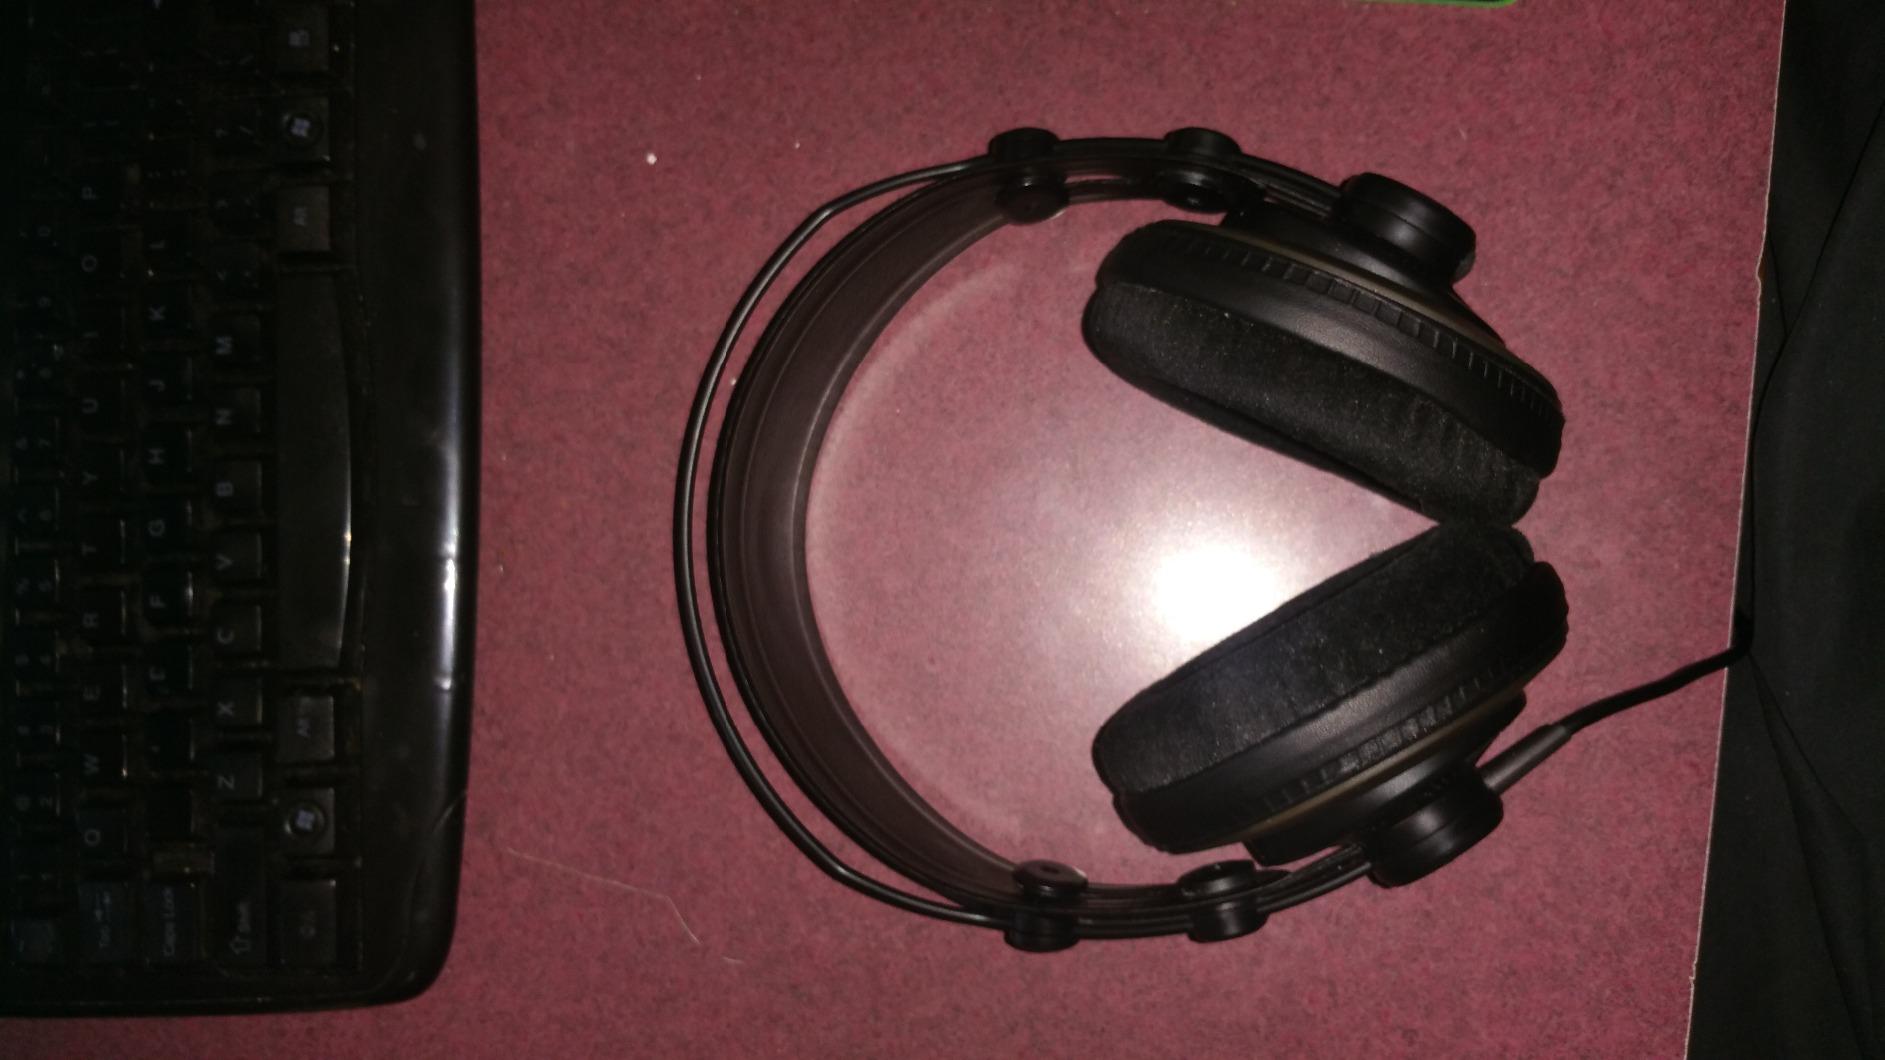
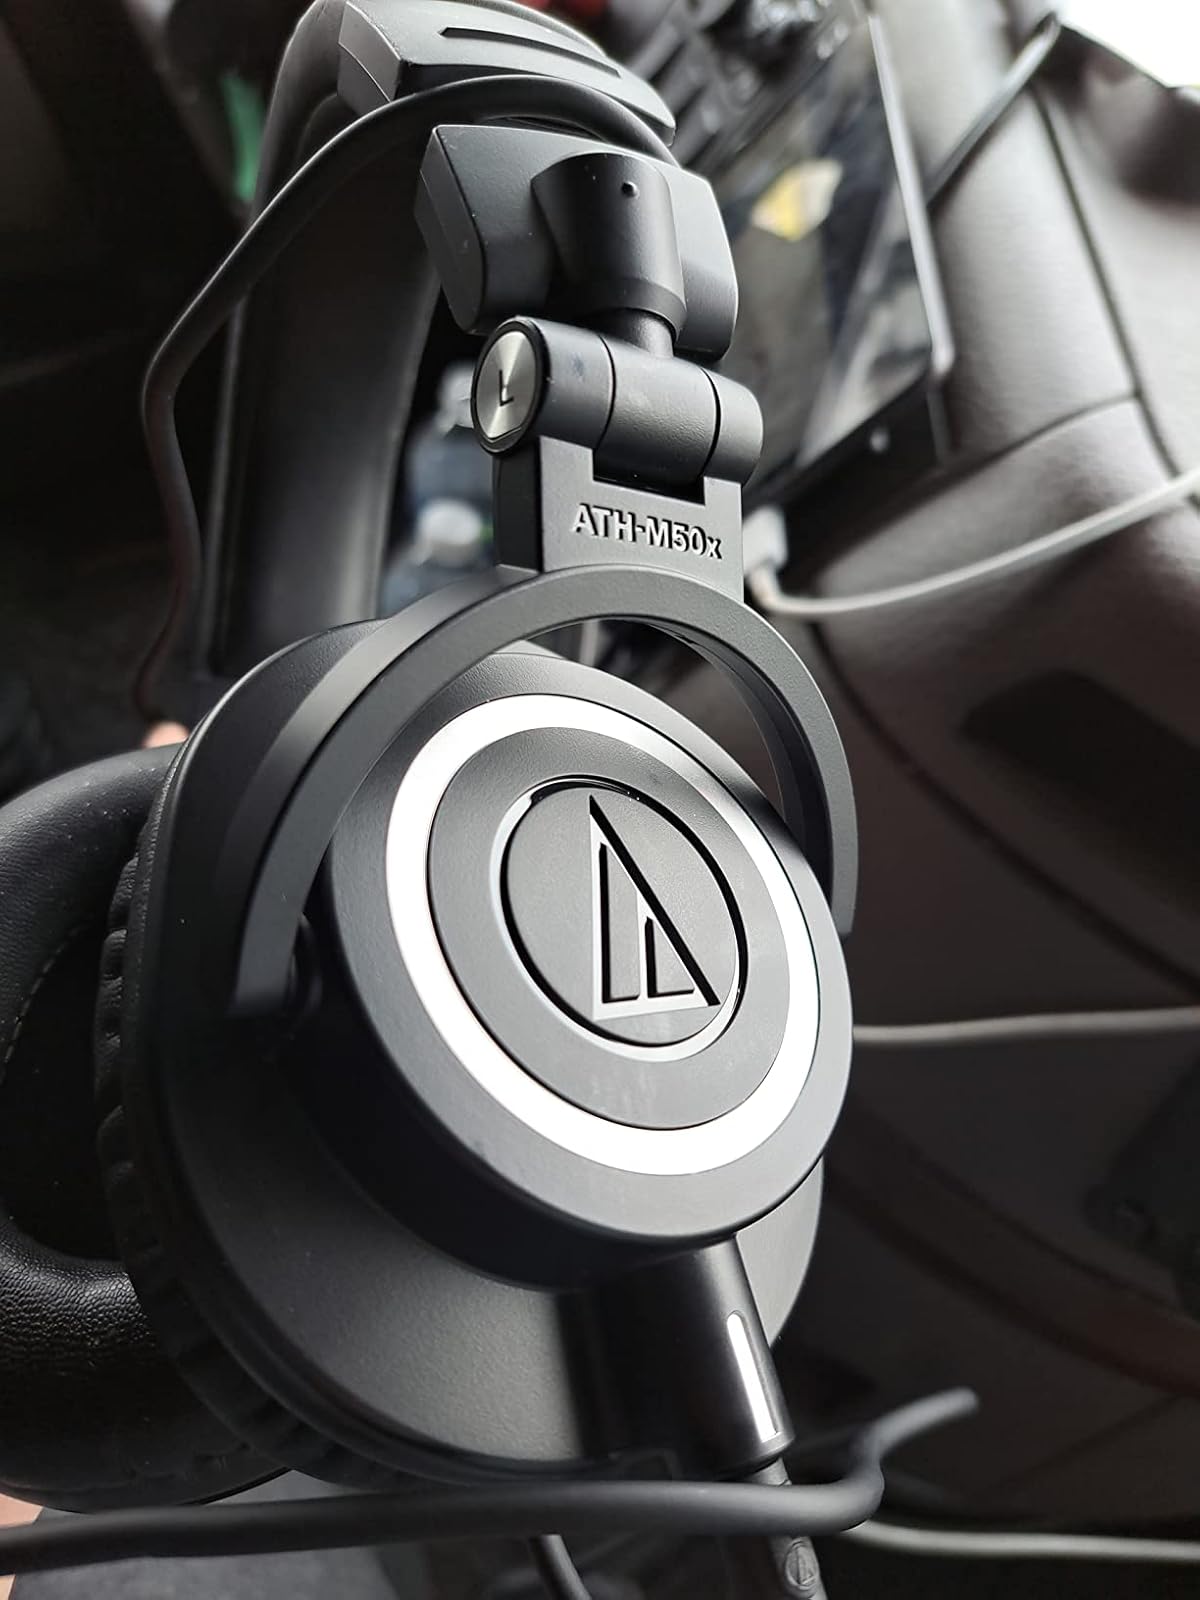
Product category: headphones
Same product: no